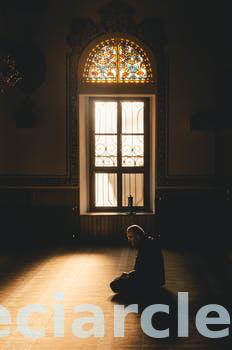
Label: Watermark